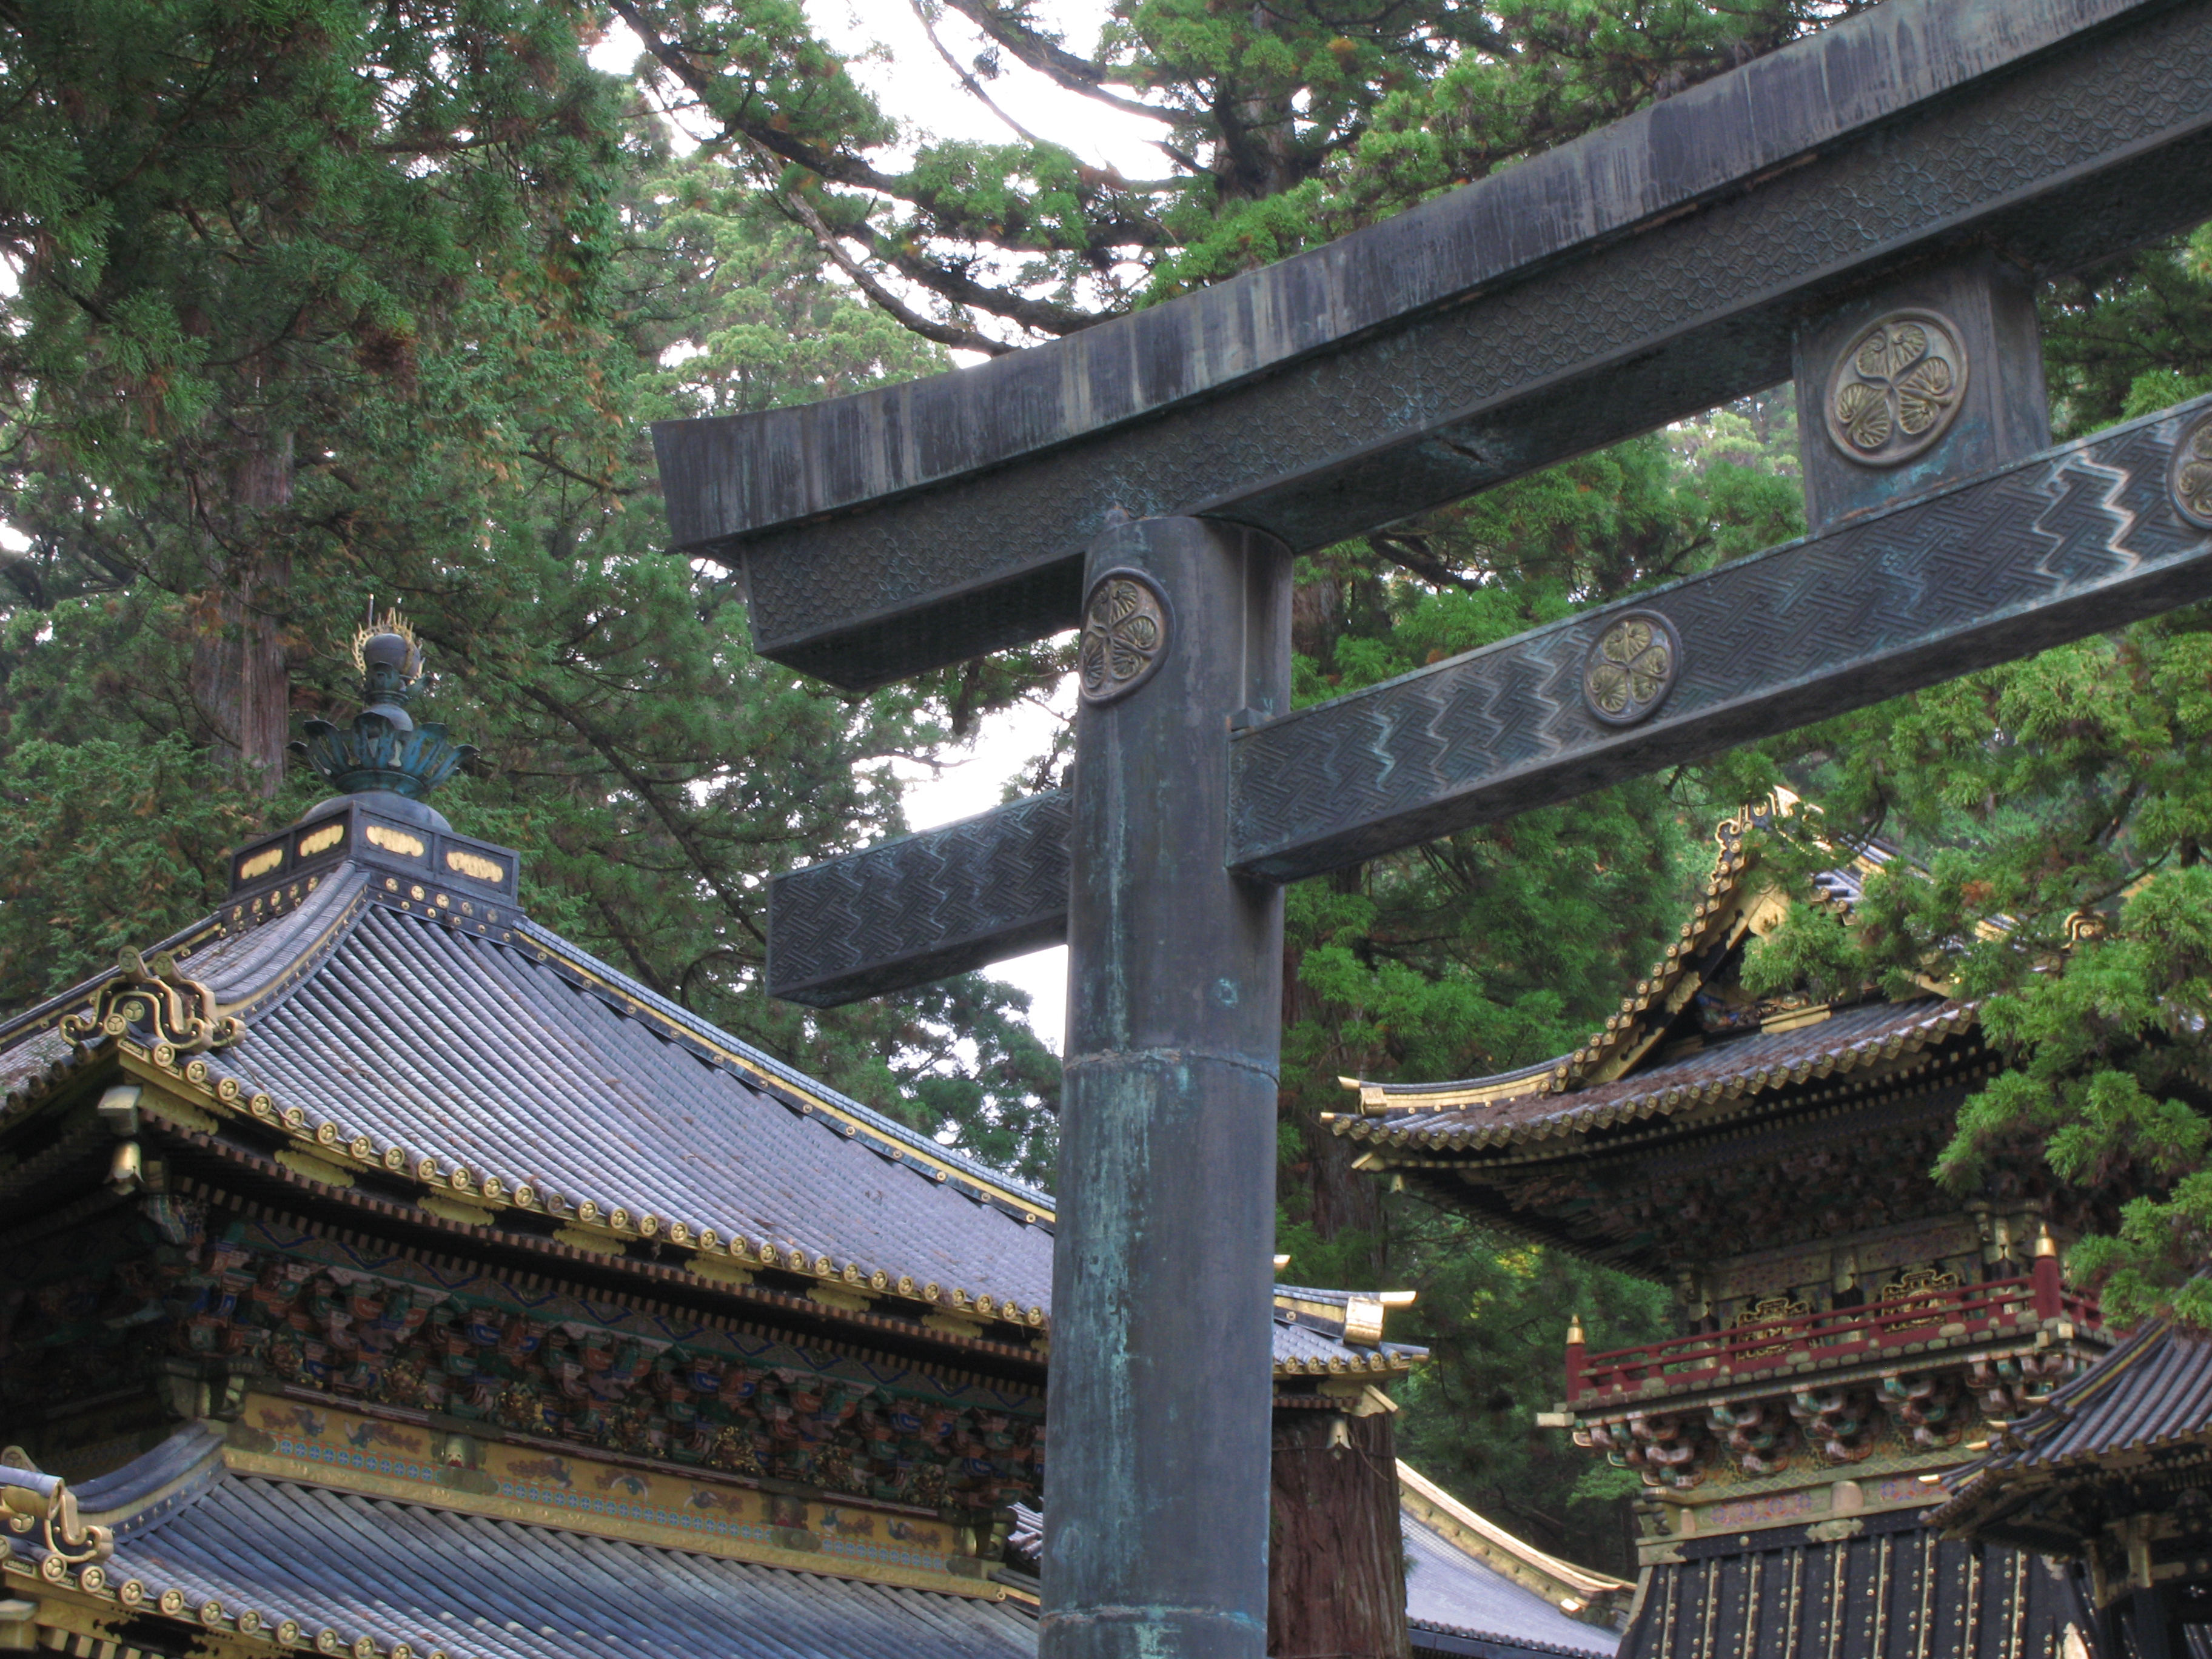
bridge, high, landmark, cool image, temple, shrine, nikko, hires, heritage, chinese architecture, hi, res, powershotg7, toushogu, canong7world, shinto shrine, rolling stock